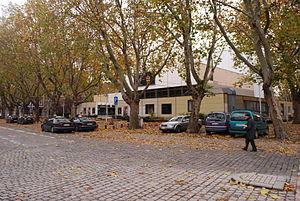
Le ""Théâtre de la Place"" sur la place de l'Yser, dans le quartier d'Outremeuse à Liège."
La place de l'Yser est une place publique située à Liège dans le quartier d'Outremeuse.